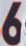
Number: 6